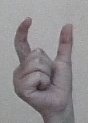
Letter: nun